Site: brandenburg
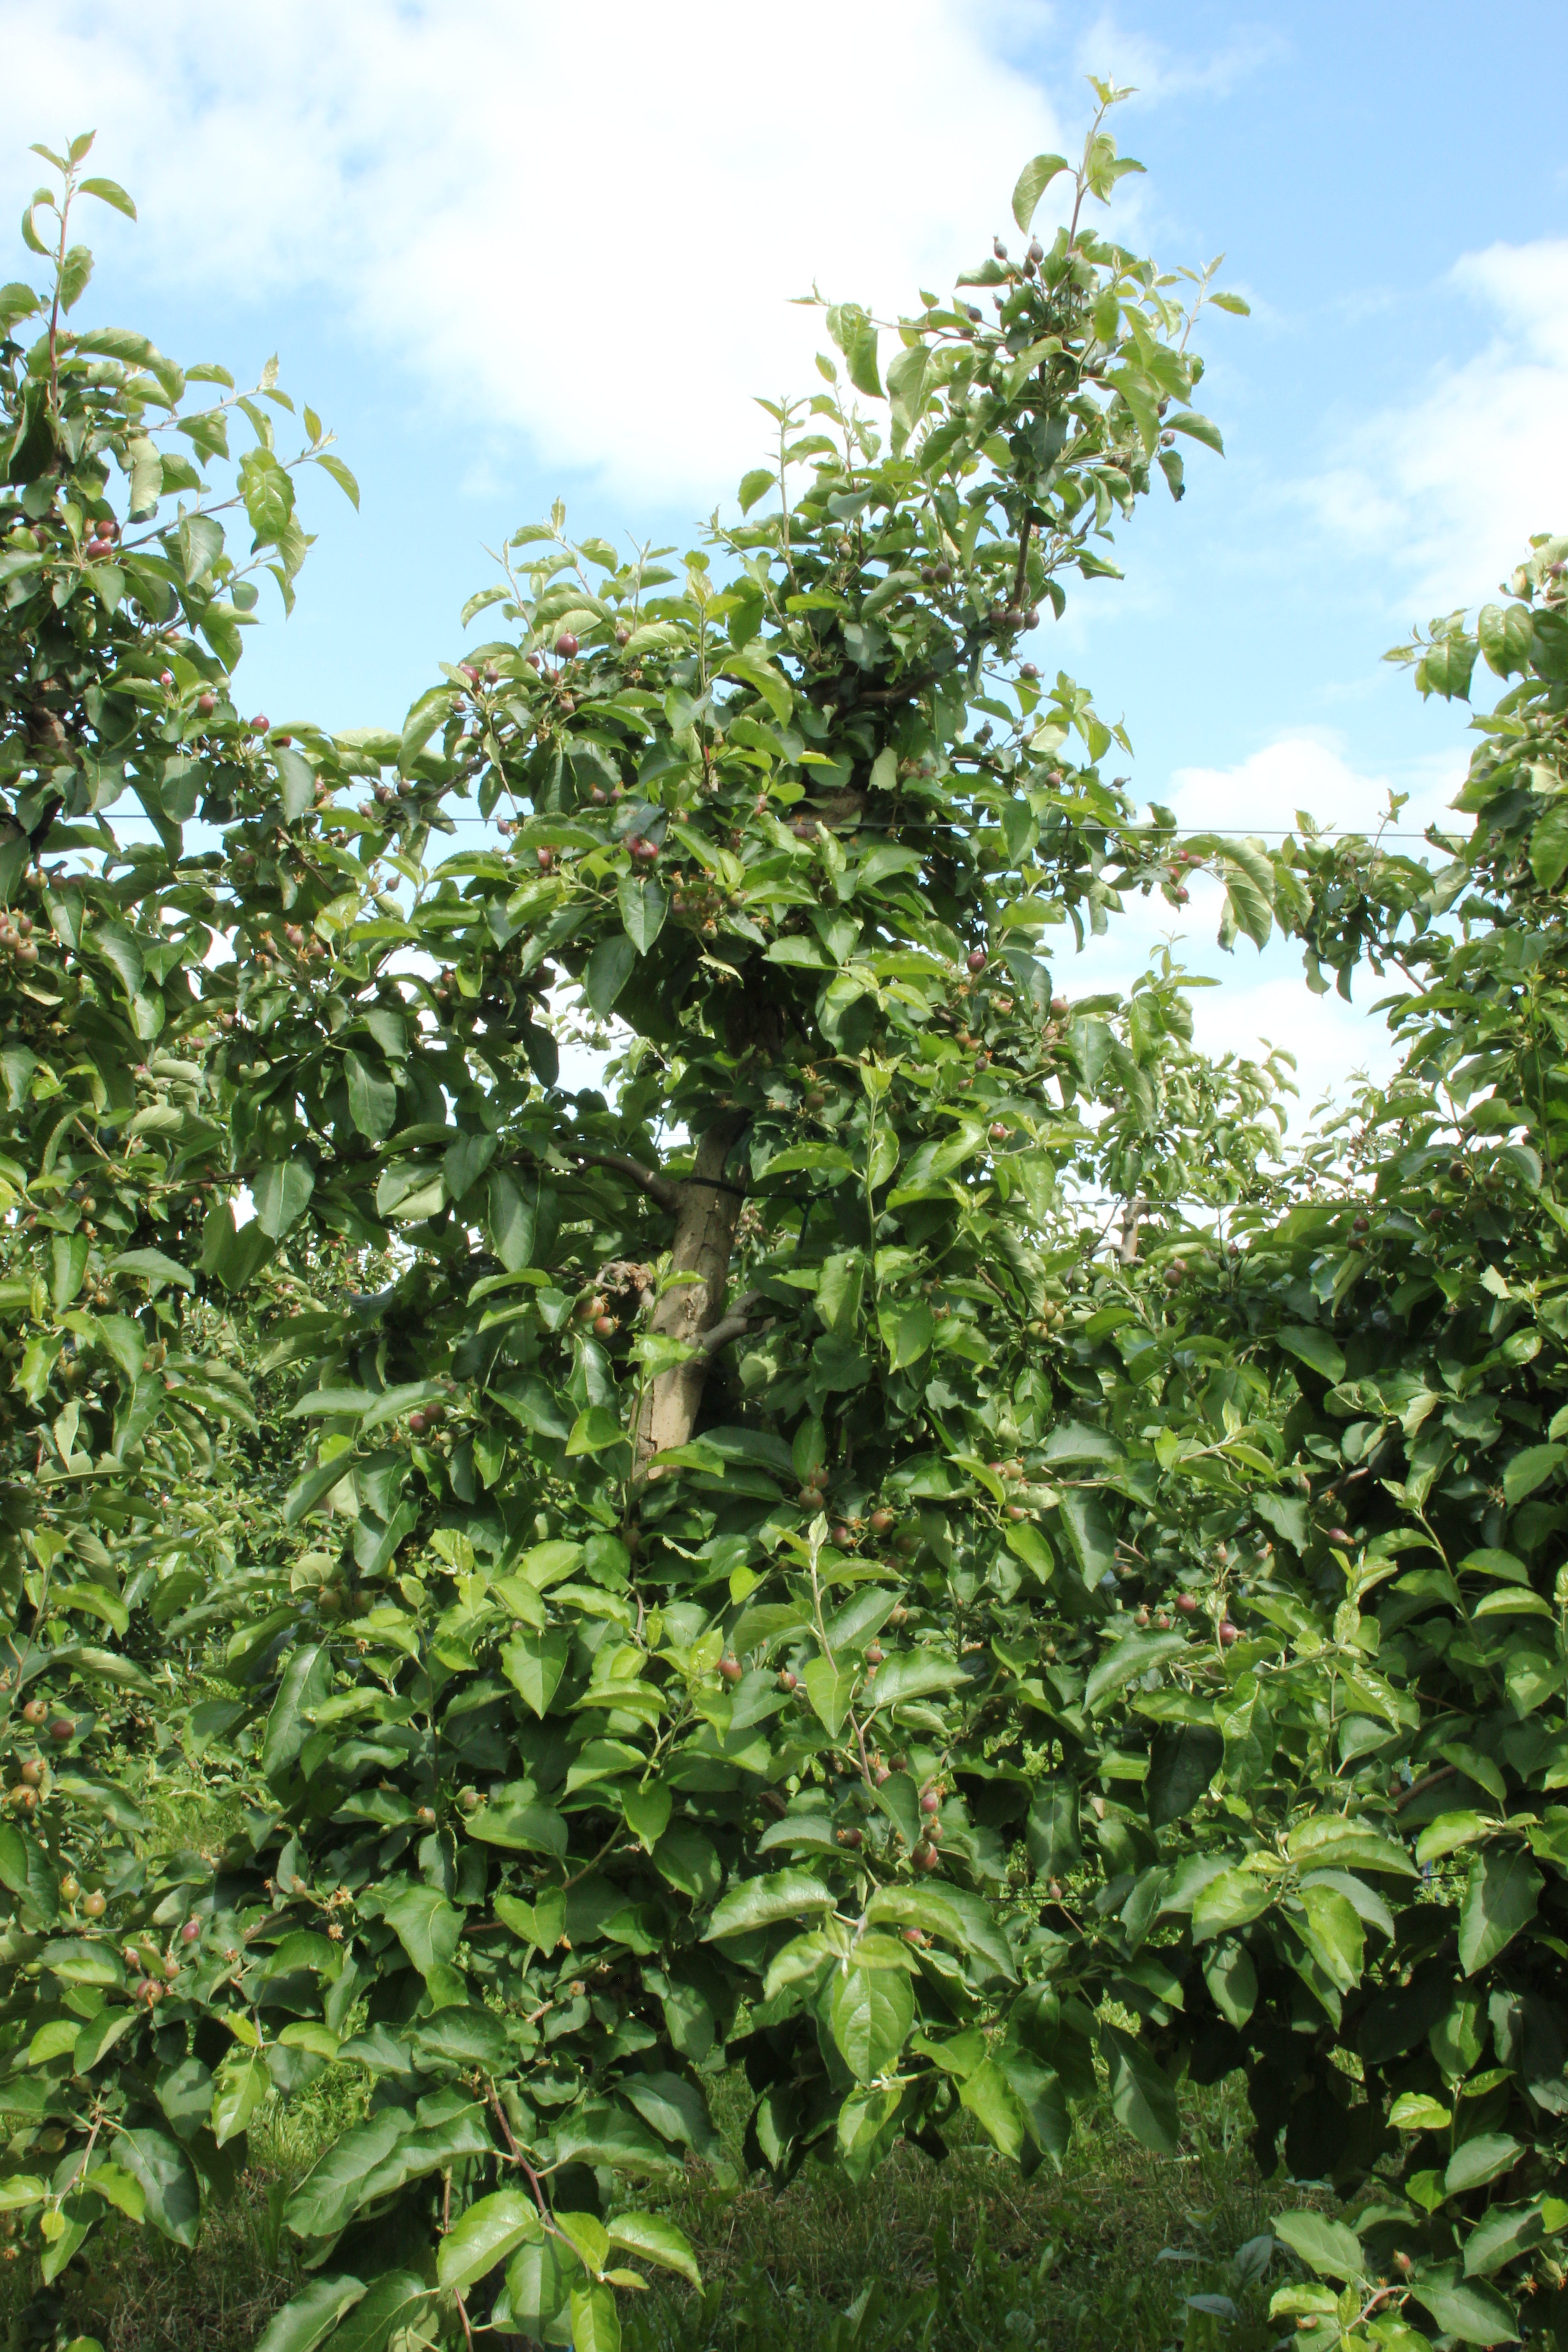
Growth stage (BBCH 72): Development of fruit